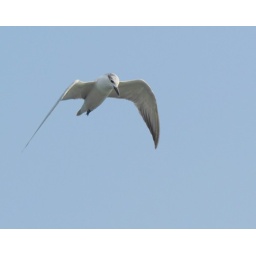
A sea bird flying over Arabian sea..